Red Skull

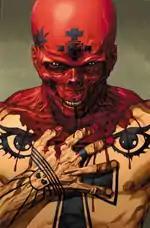
The Ultimate Red Skull shown on the variant cover to "" #1. Art by Leinil Yu

An alternate universe variant of the Red Skull from Earth-1610 appears in "Ultimate Marvel". This version is the unnamed illegitimate son of Steve Rogers / Captain America and Gail Richards. After his father's presumed death during World War II, he is taken from his mother and raised in an army base where he appears to be a well-adjusted, physically superior, and tactically brilliant young man who greatly resembles his father. Around the age of 17, he kills over 200 men on the base and cuts off his own face in rejection of his father. As a final symbol of his rebellion against the system that created him, he assassinates President John F. Kennedy. Subsequently, he battles Captain America before being killed by him.